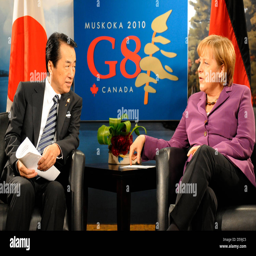
politicians get together for a conversation